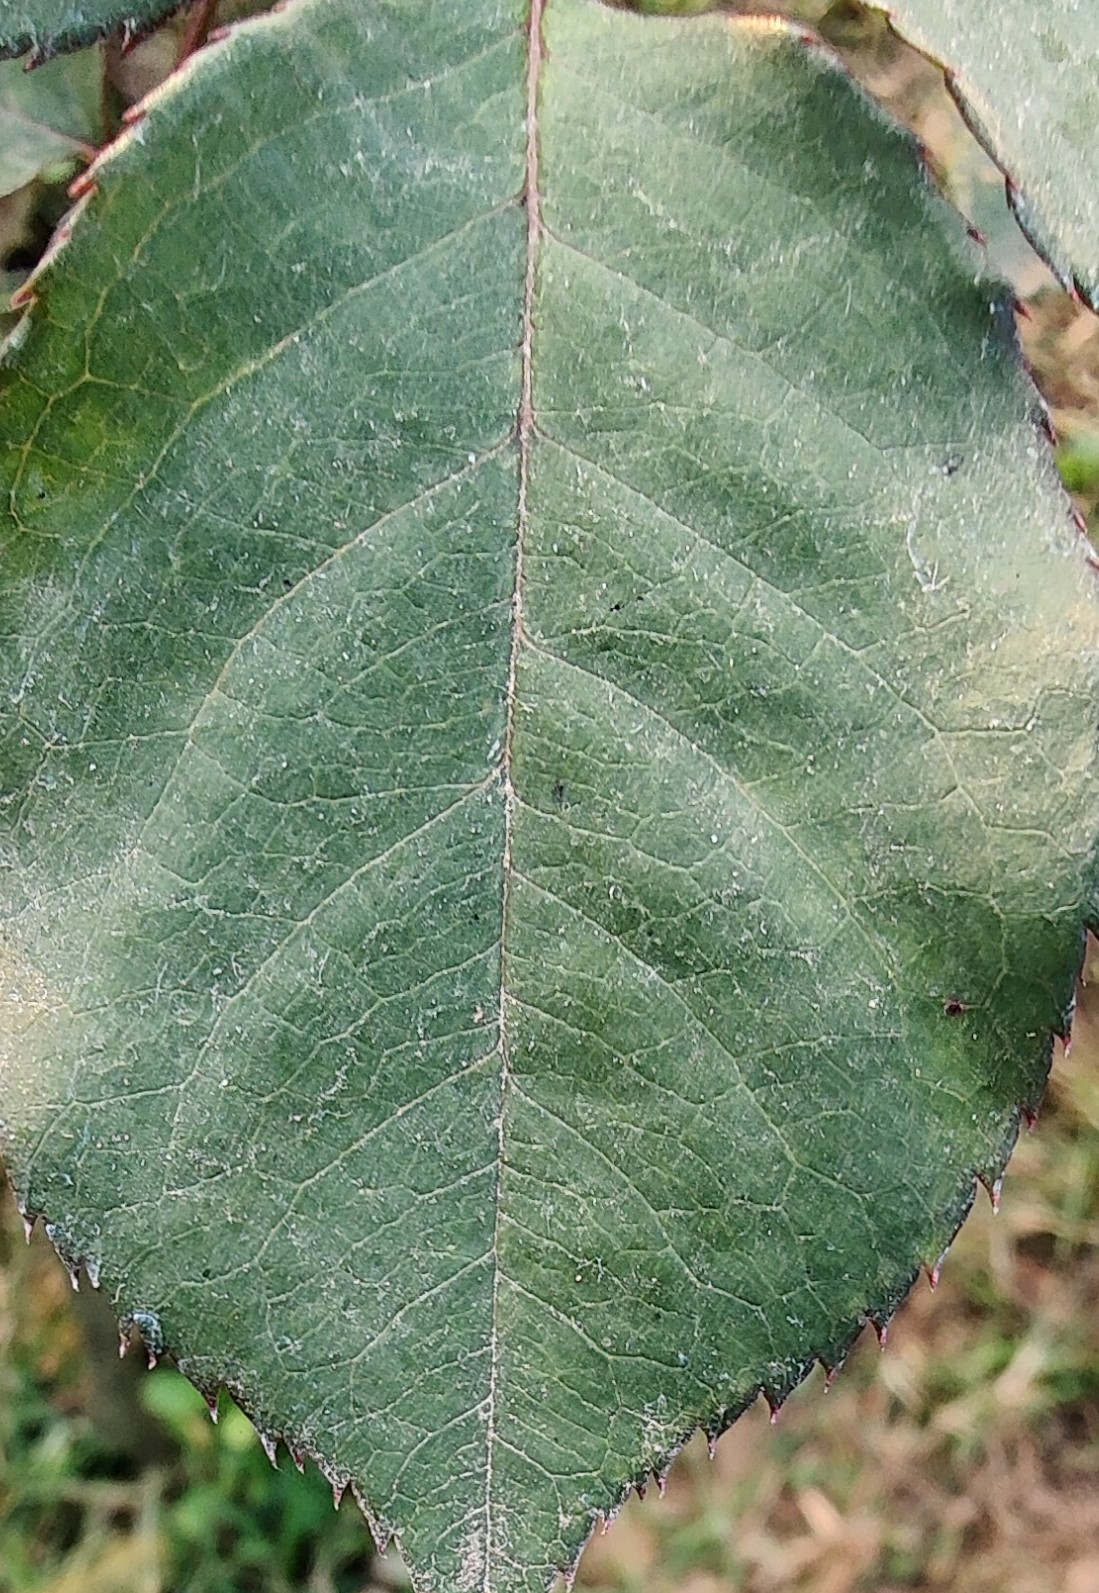
Label: Fresh Leaf